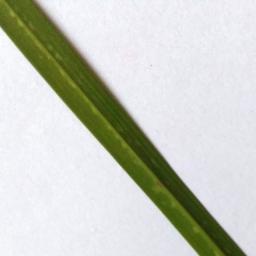
Label: Rice___Healthy